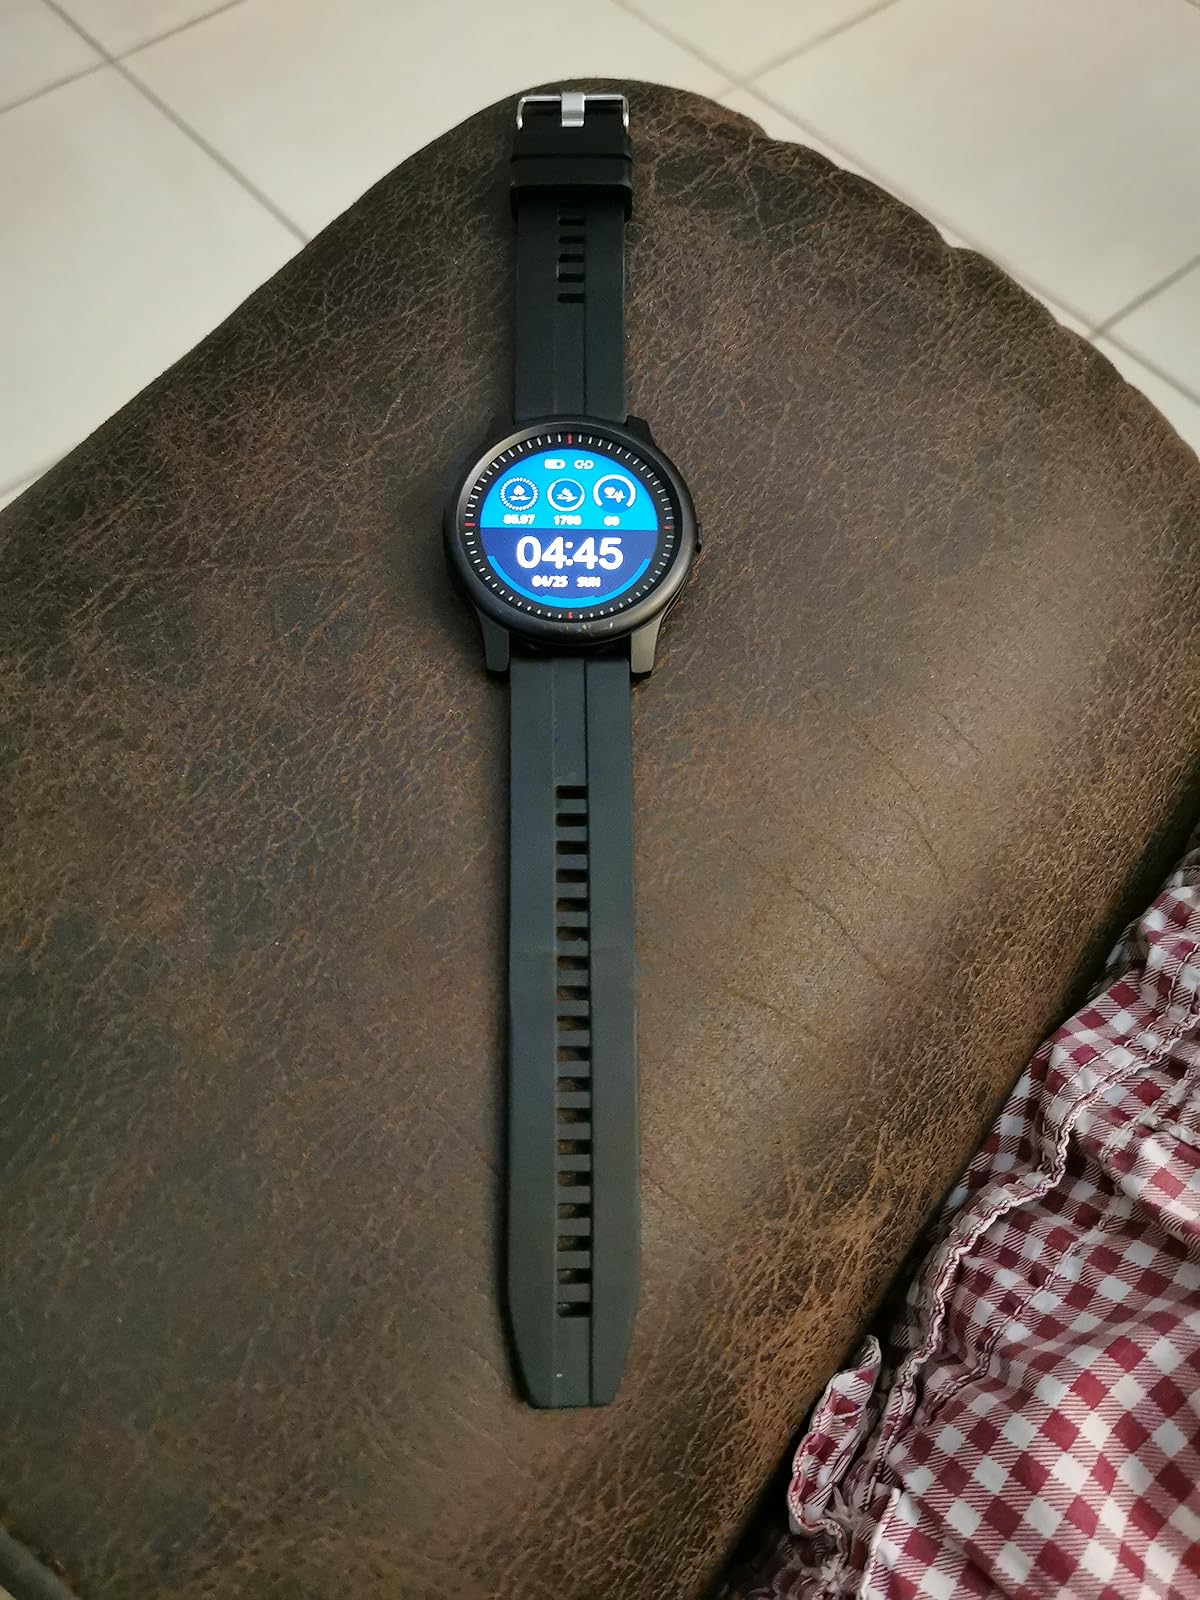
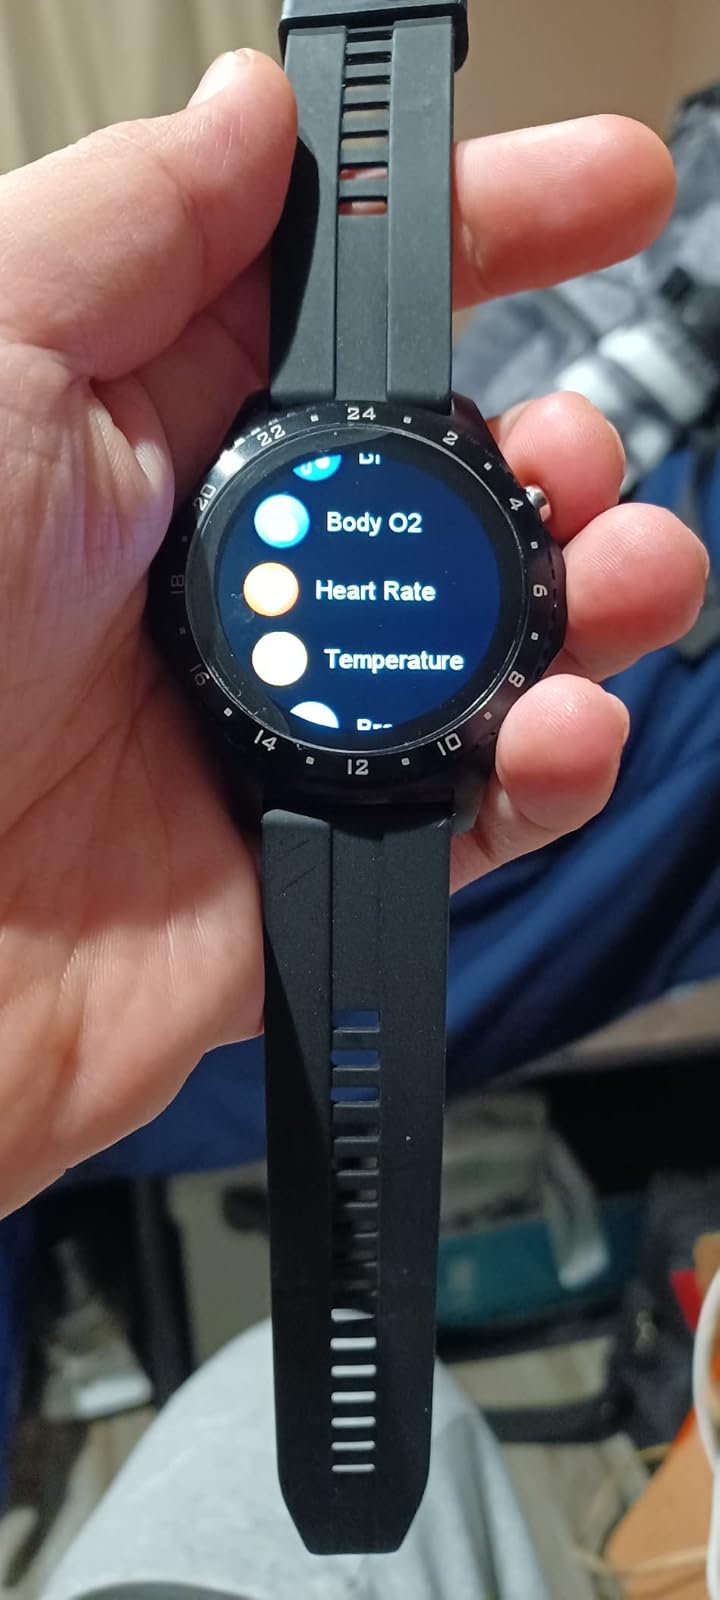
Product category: smartwatch
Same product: no